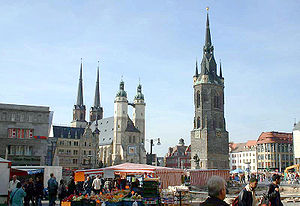
Halle (Saale)
Markedspladsen med Det røde tårn.
Halle er med sit indbyggertal på 232.323 den største by i den tyske delstat Sachsen-Anhalt. Den ligger i den sydlige del af staten ved floden Saale.